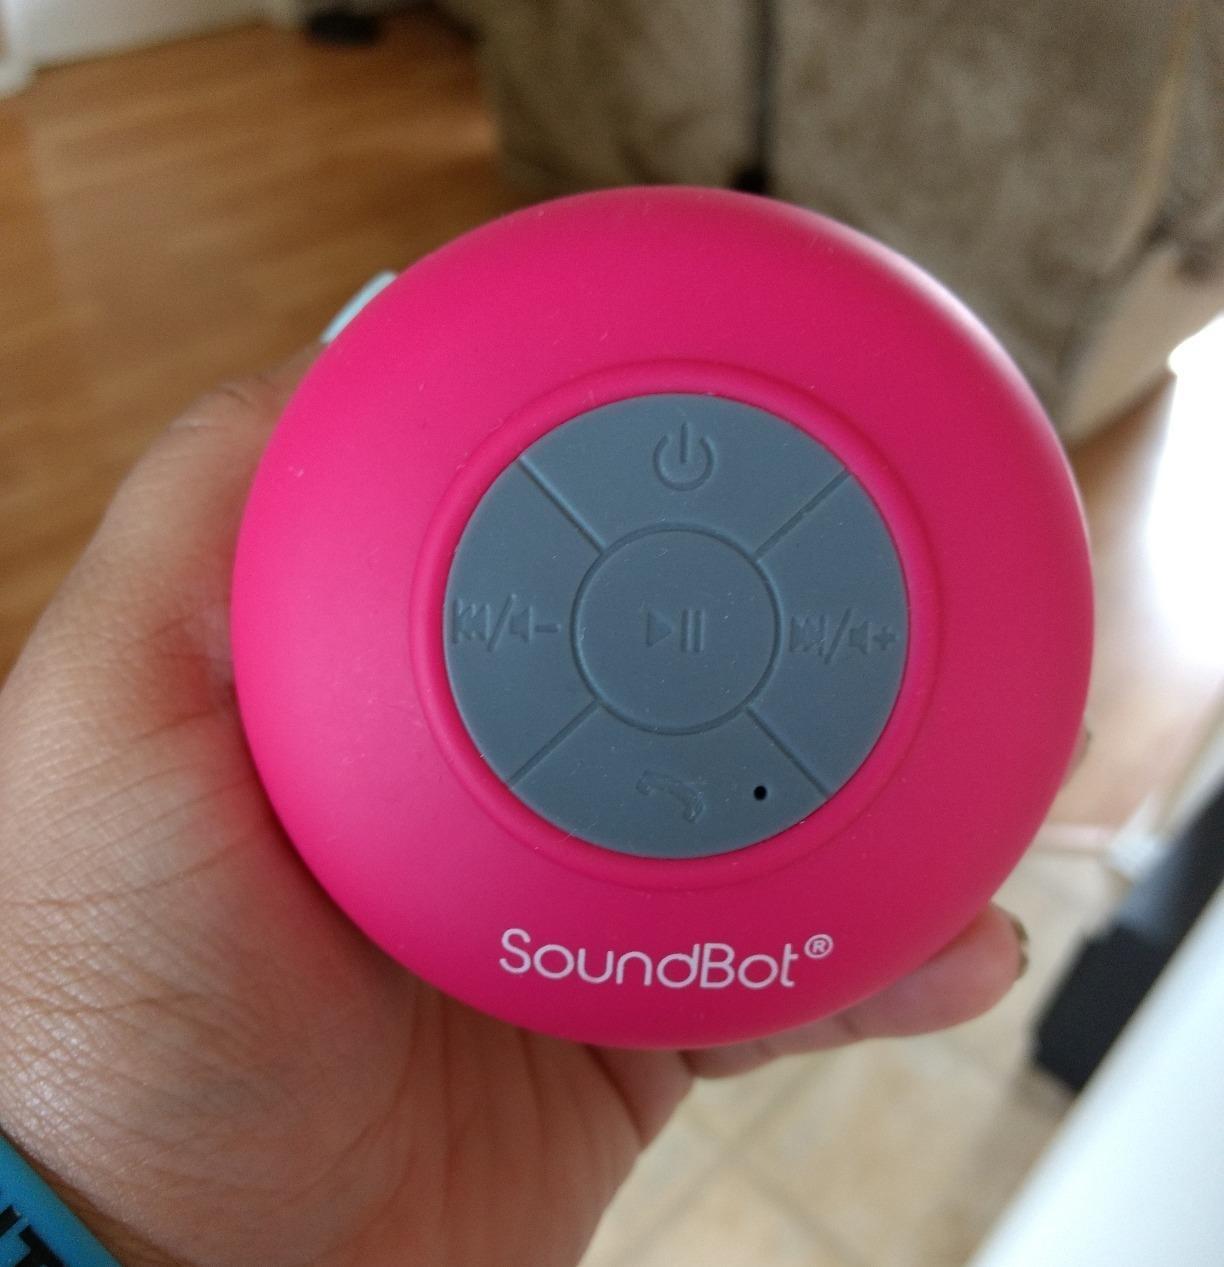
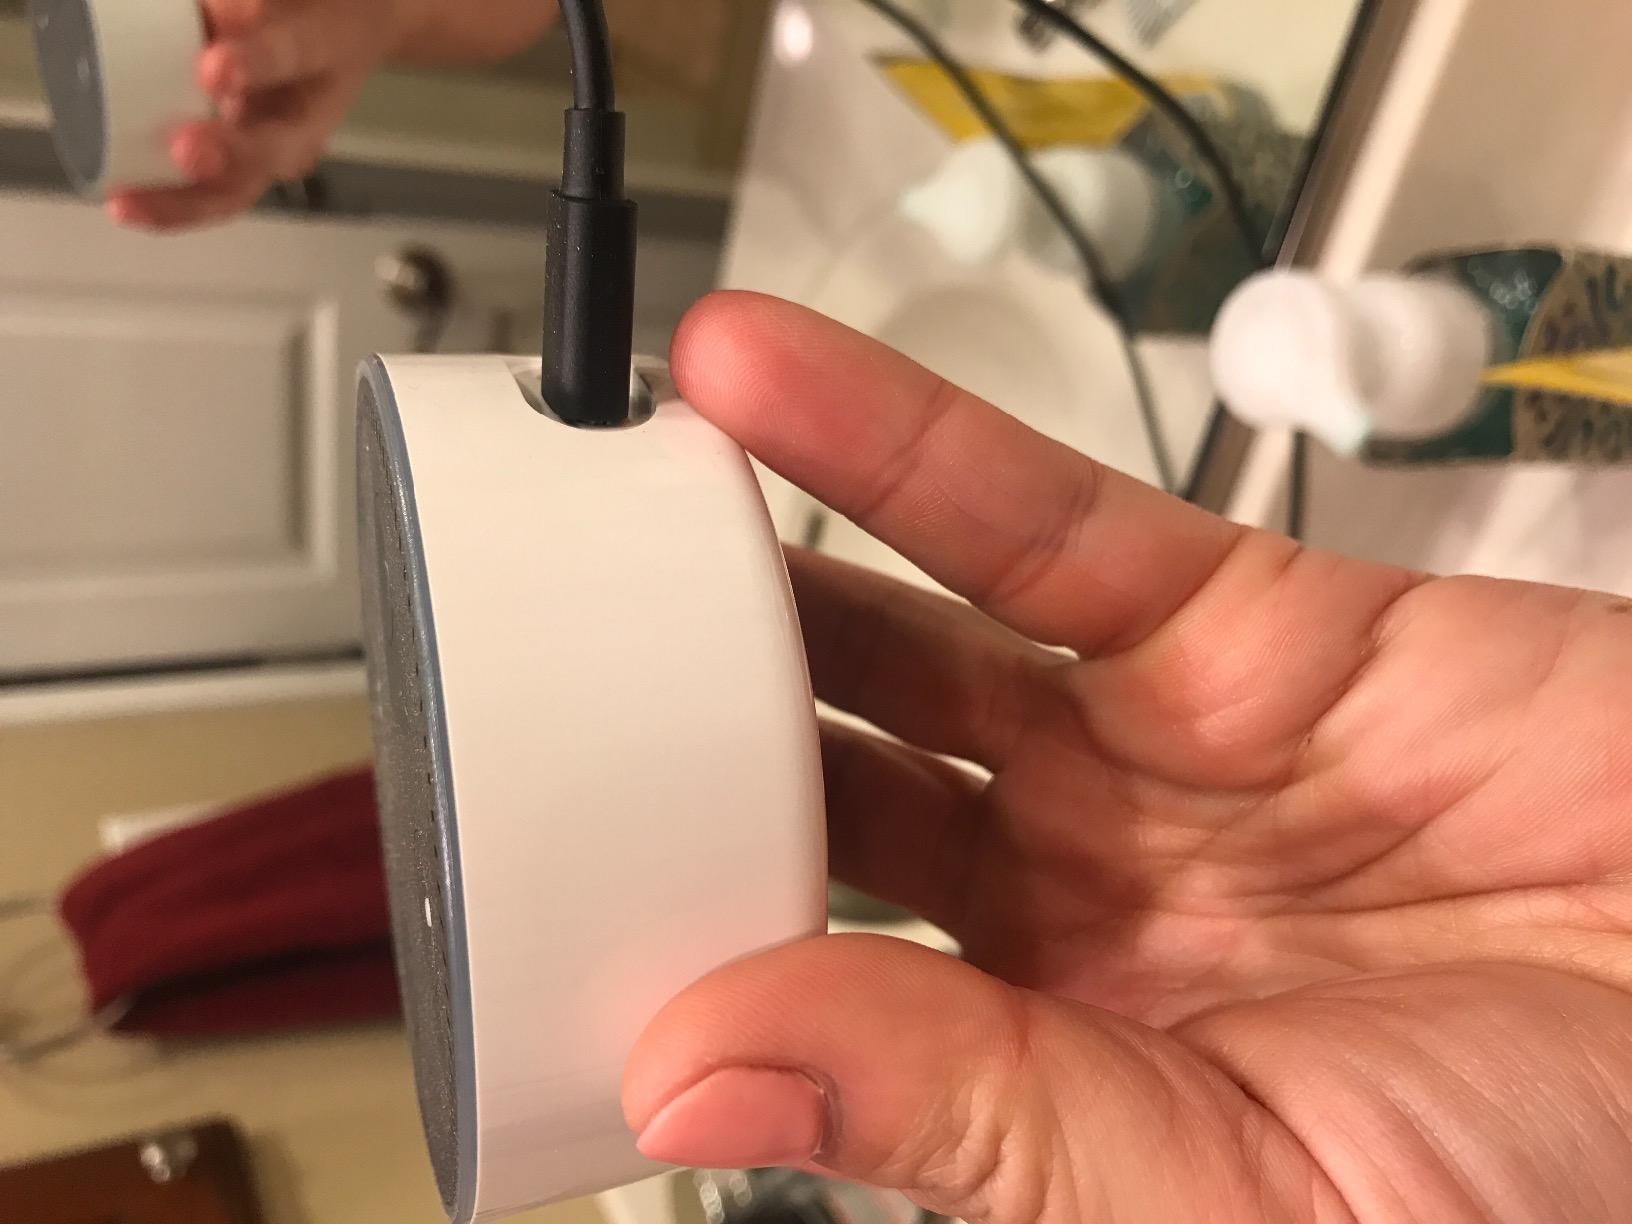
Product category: speaker
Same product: no